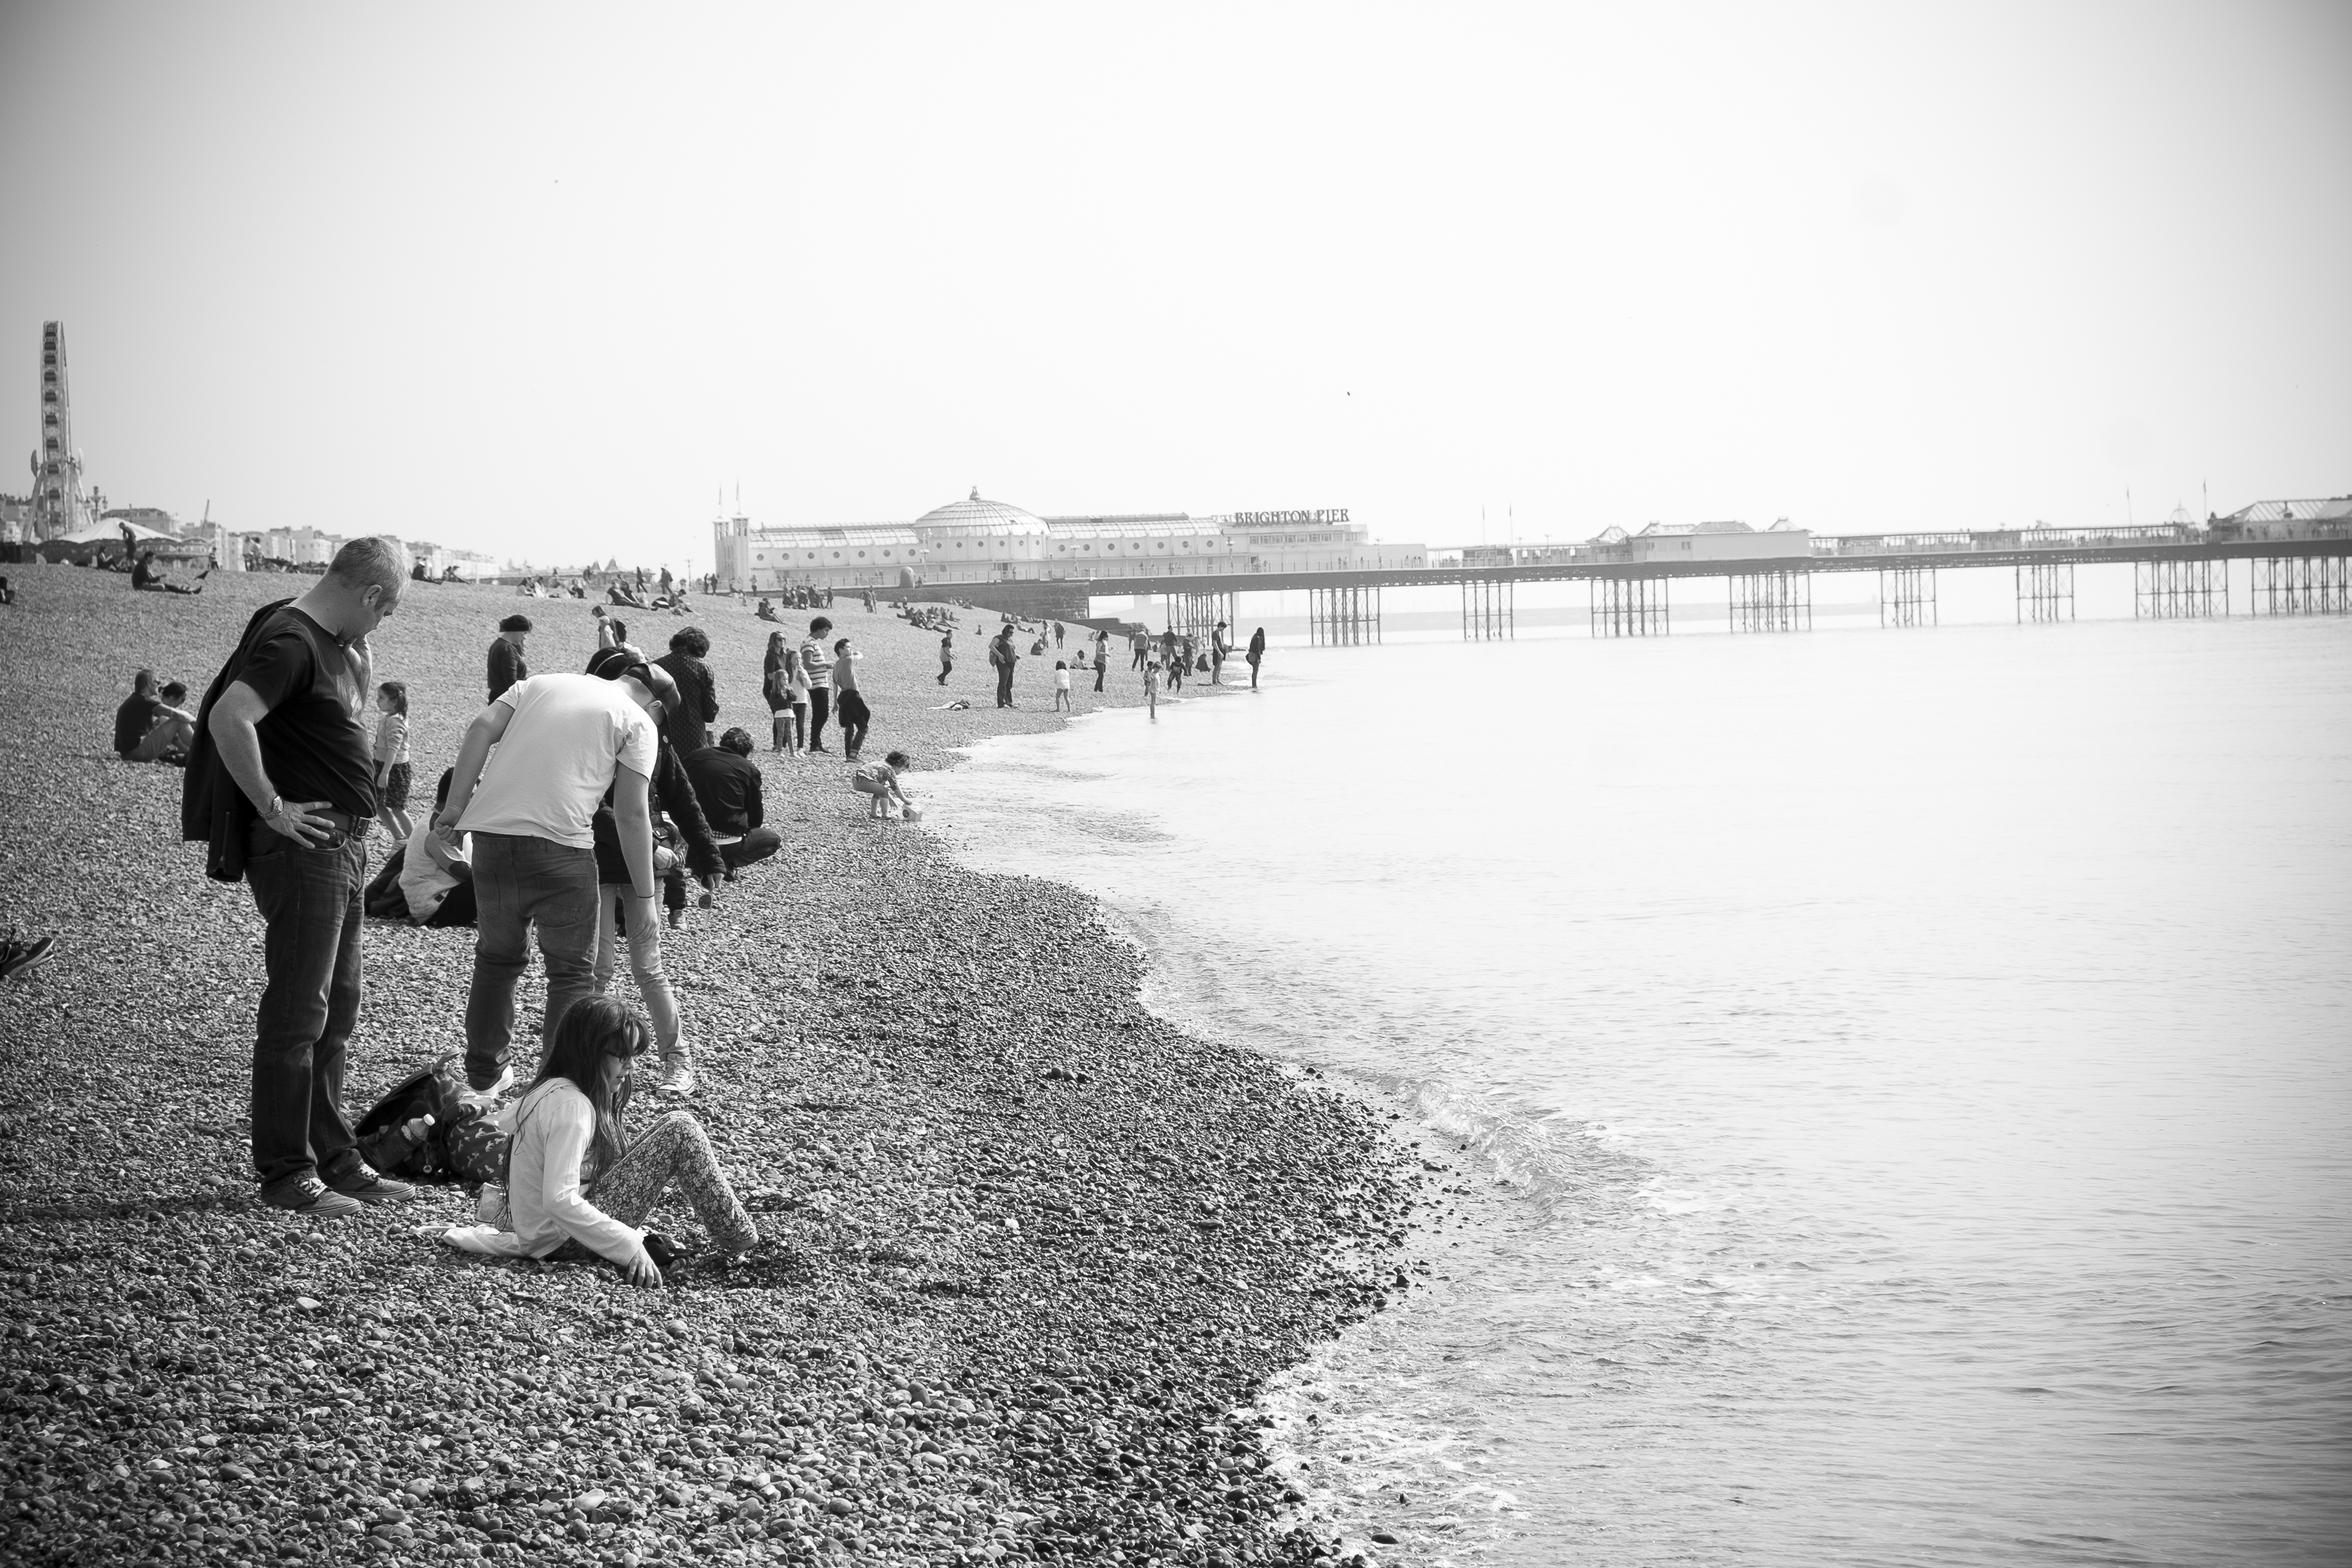
sea, black and white, white, street, photography, urban, travel, fujifilm, black, monochrome, uk, england, bw, blackandwhite, blackwhite, ngc, photograph, noiretblanc, fuji, fujixt1, fujix, brighton, monochrome photography